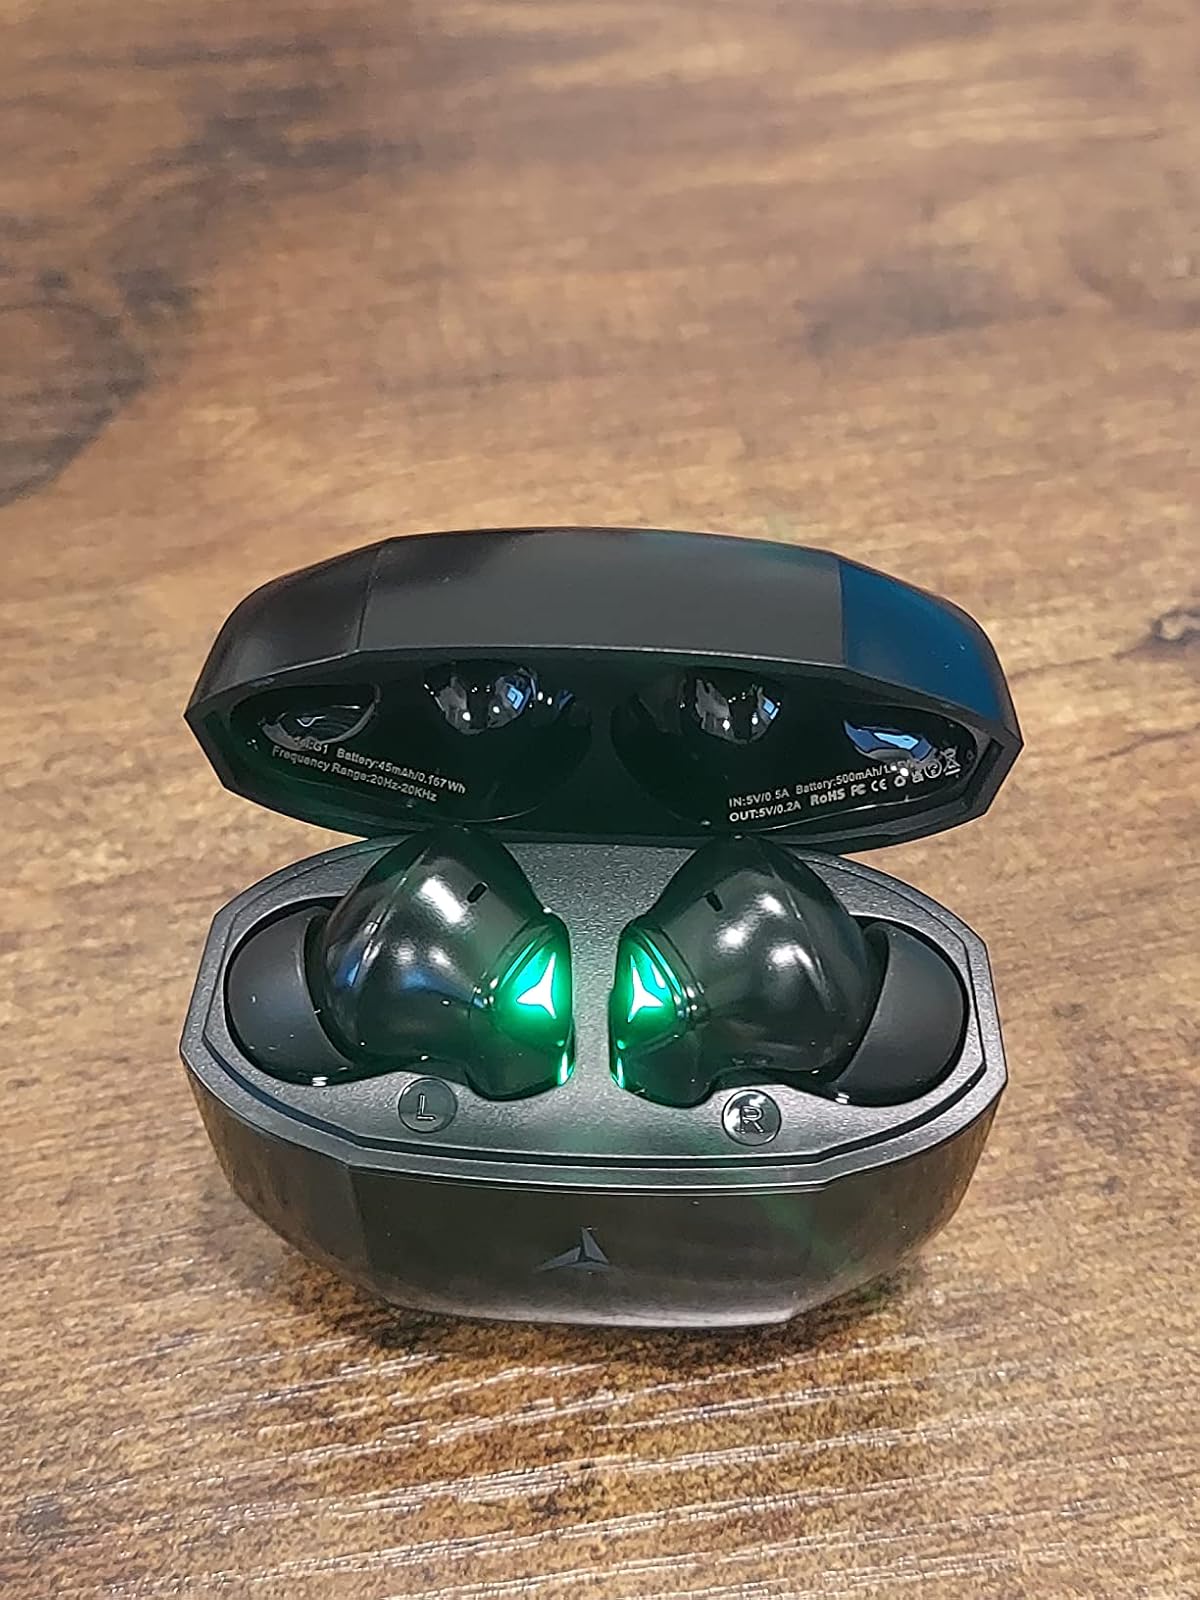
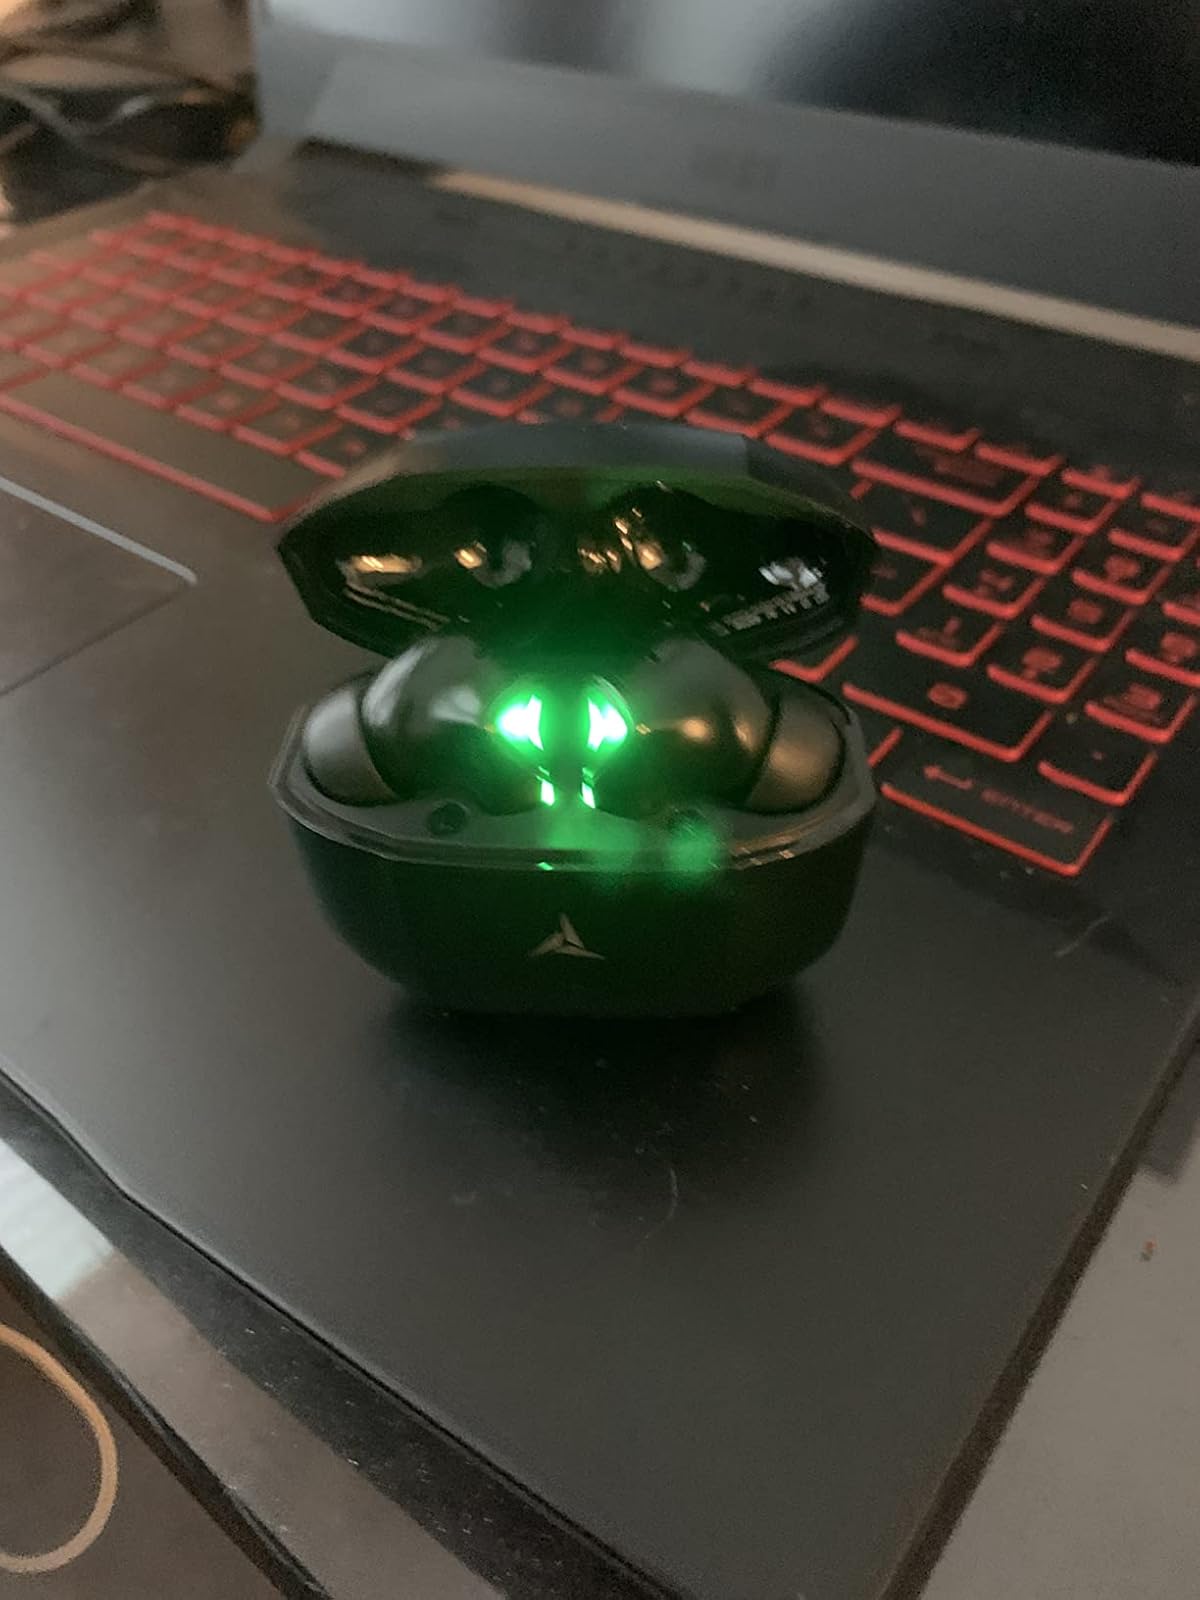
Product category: earbuds
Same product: yes